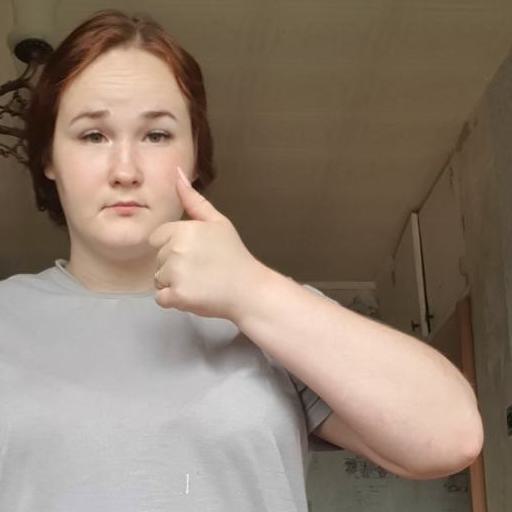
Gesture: like